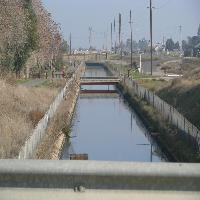
Weather: cloudy or overcast